2008 Democratic Party presidential debates and forums

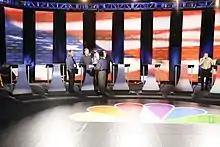
Debate stage

The first Democratic debate was in the evening of April 26, 2007, in Orangeburg, South Carolina, at South Carolina State University. State party chairman Joe Erwin said that he chose South Carolina State because it is a historically black college, noting that African-Americans have been the "most loyal" Democrats in the state. The debate was 90 minutes, with a 60-second time limit for answers, and no opening or closing statements. It was broadcast via cable television and online video streaming by MSNBC. The debate was moderated by Brian Williams of "NBC Nightly News".